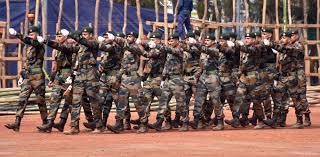
Label: Rs-24